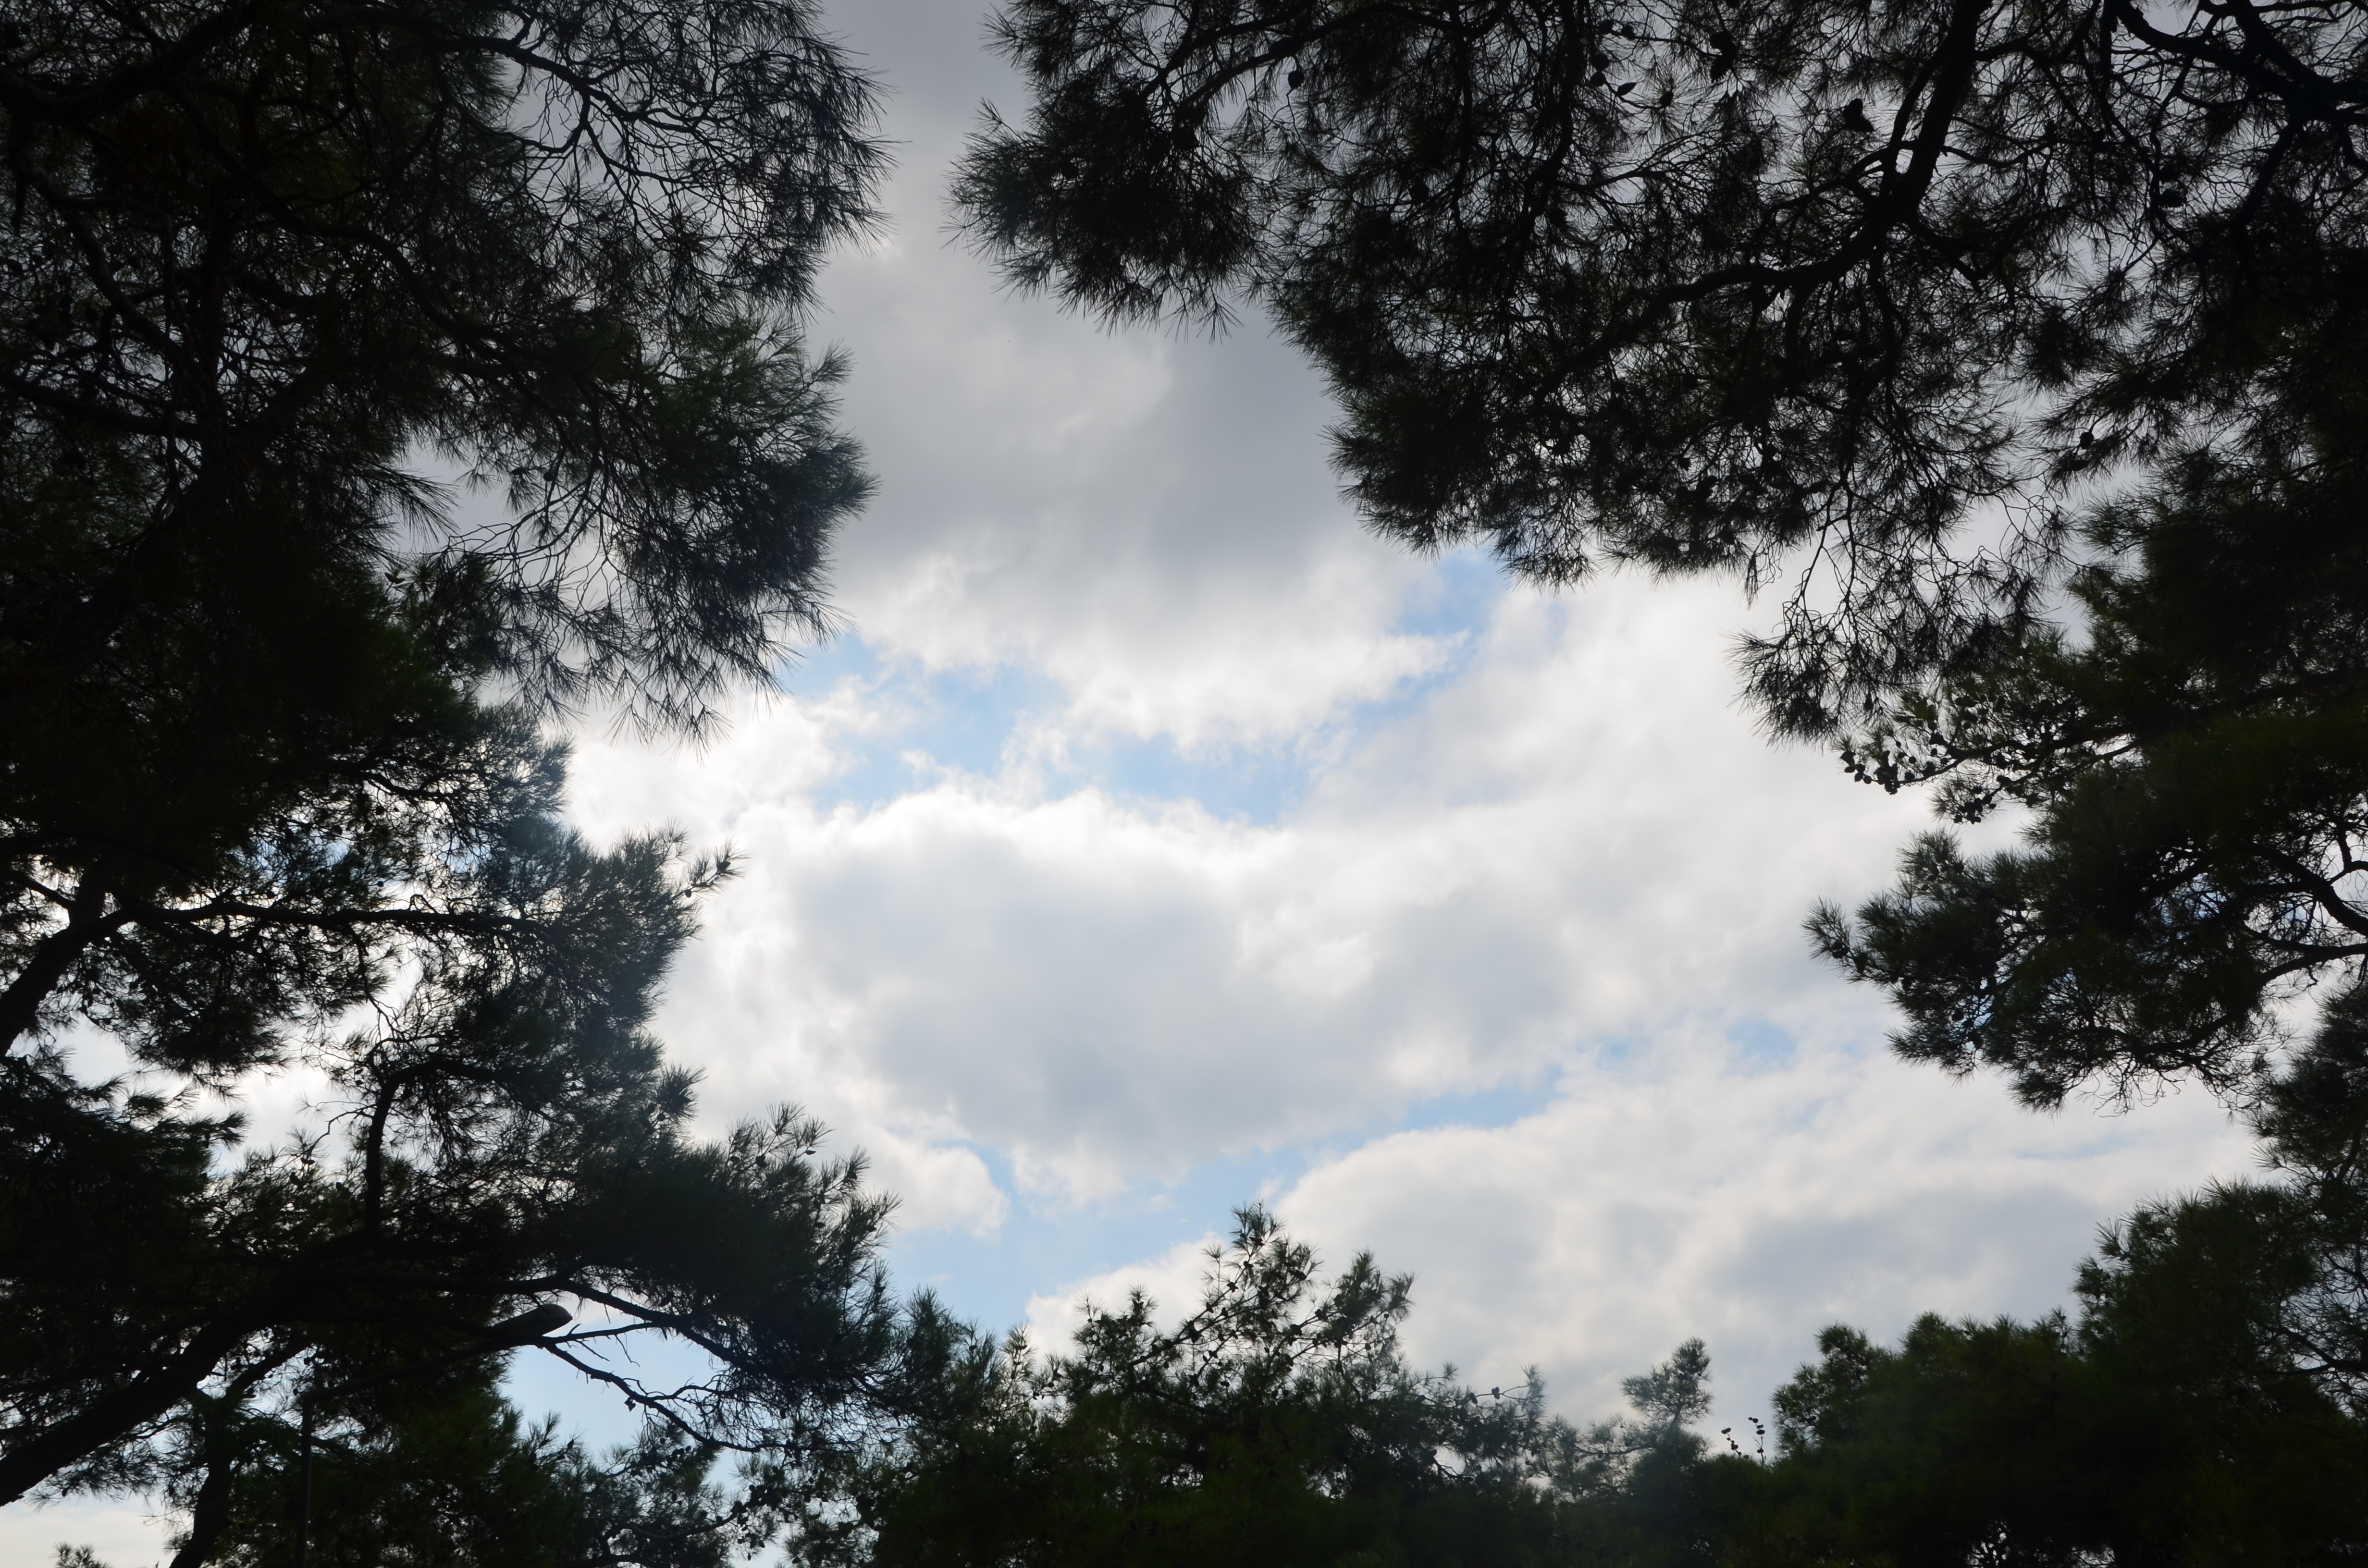
tree, nature, forest, branch, cloud, plant, sky, sunlight, atmosphere, dark, swirl, bright, hope, meteorological phenomenon, woody plant